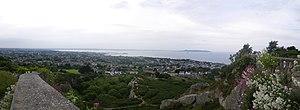
Baie de dublin depuis Dalkey Hill, avec Dublin a gauche, le port de Dún Laoghaire au millieu et la presqu'ile de Howth a droite
Dublin /dyblɛ̃/ est la plus grande ville de l'île d'Irlande et de l'État d'Irlande, dont elle est la capitale. La ville est située à proximité du point central de la côte orientale de l'île et au centre du comté de Dublin. Dublin est la plus grande ville d'Irlande en importance et en nombre d’habitants depuis le haut Moyen Âge. Elle est aujourd’hui classée à la soixante-sixième place dans l’index des places financières mondiales et a un des plus forts taux de développement parmi les capitales européennes. Dublin est le centre historique, politique, artistique, culturel, économique et industriel de l’Irlande.